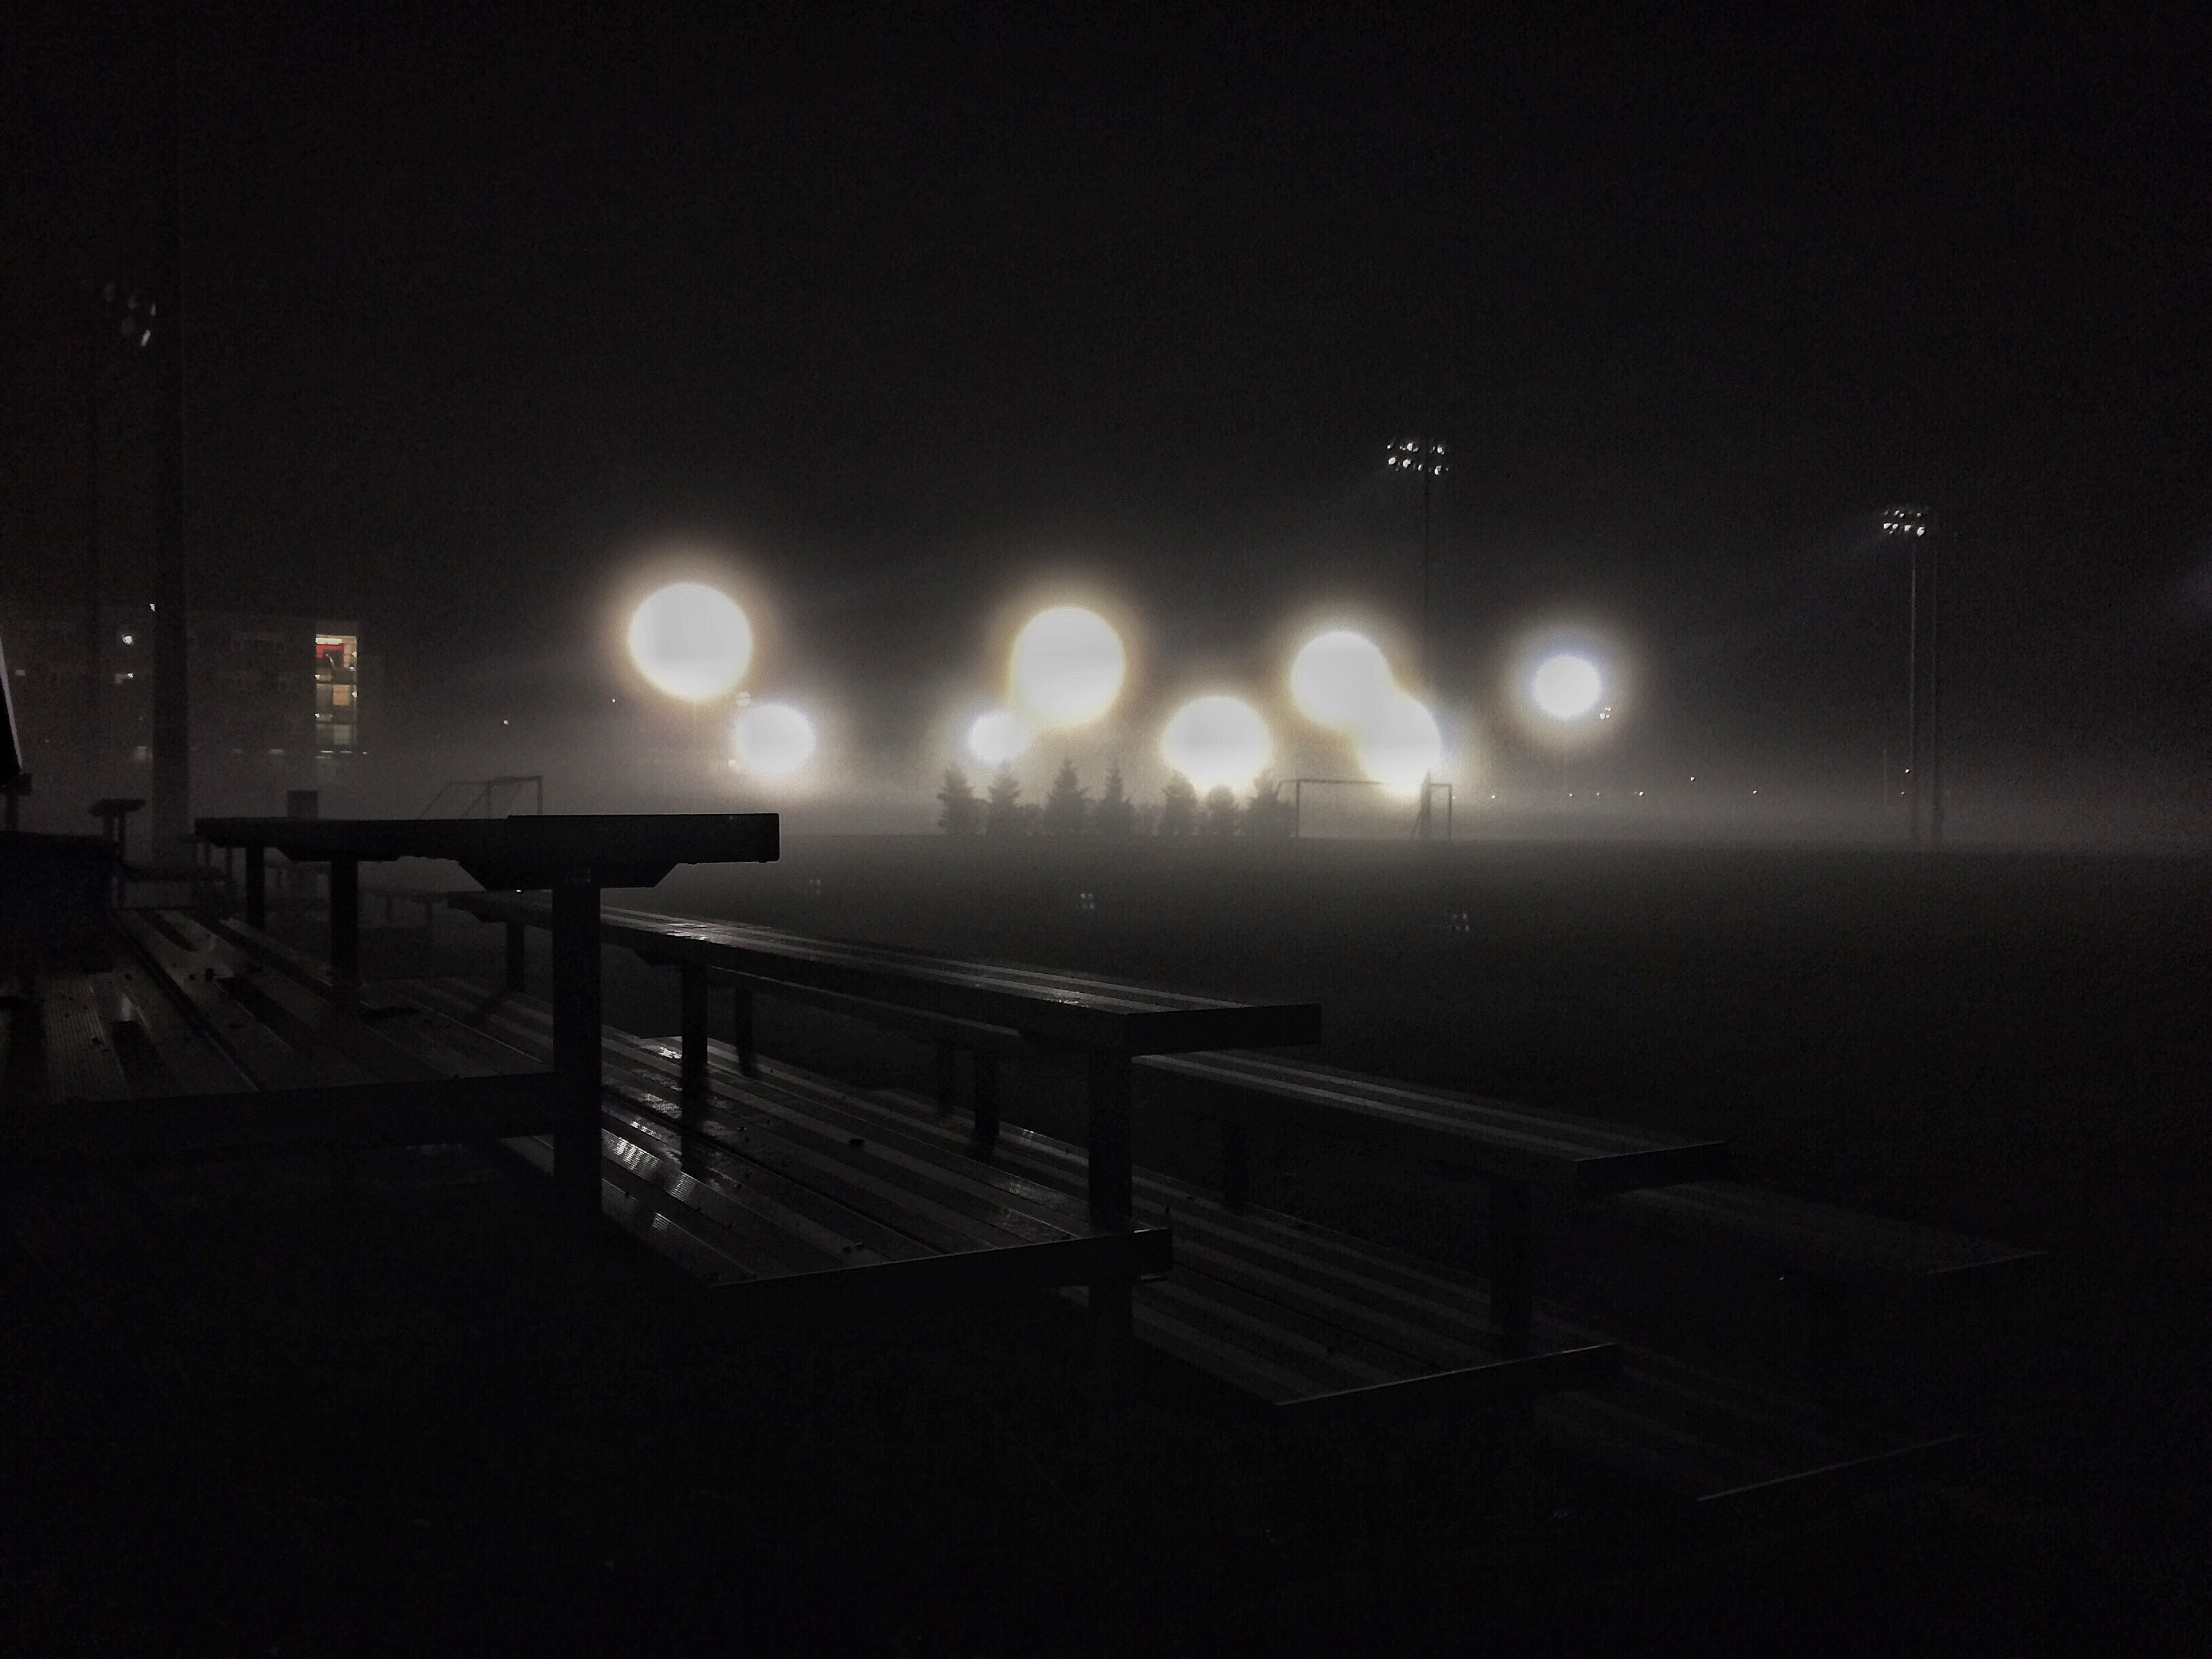
light, fog, night, sunlight, morning, atmosphere, evening, reflection, weather, darkness, street light, lighting, moon, moonlight, shape, atmospheric phenomenon, atmosphere of earth